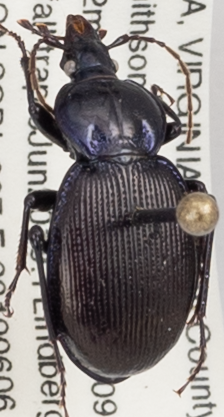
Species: Sphaeroderus stenostomus stenostomus
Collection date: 2019-06-06
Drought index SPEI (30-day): -0.048
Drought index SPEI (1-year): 2.09
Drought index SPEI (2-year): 2.09